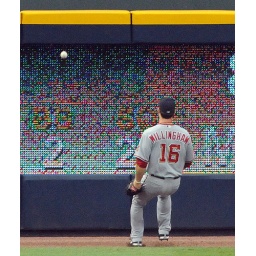
Nats LF Josh Willingham plays a fly ball off the wall in left.